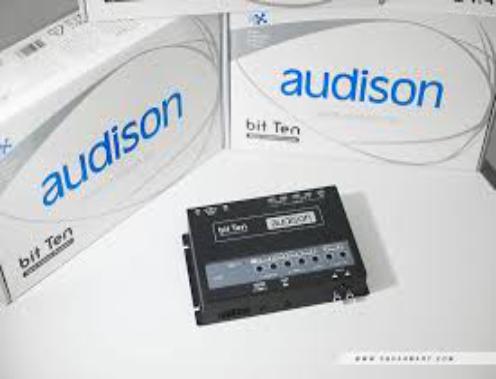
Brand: Audison
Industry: Leisure